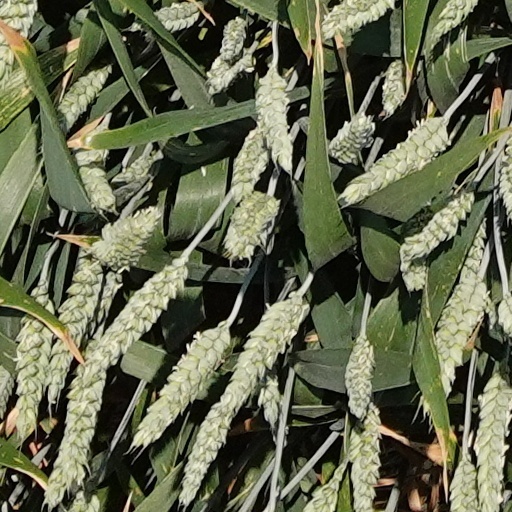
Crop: wheat